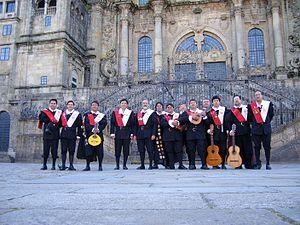
Une tuna, estudiantina ou rondalla est un genre de société festive et carnavalesque, groupe musical traditionnel costumé qui existe dans les différentes régions de la péninsule Ibérique, en Espagne, au Portugal, dans les anciennes possessions coloniales espagnoles et portugaises, aux Pays-Bas, aux Philippines ou en Amérique latine et aux États-Unis, composé d'étudiants qui chantent des chansons en s'accompagnant avec des instruments de musique, le plus souvent des guitares.